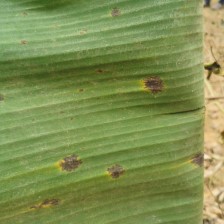
Label: pestalotiopsis